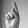
ASL letter: K